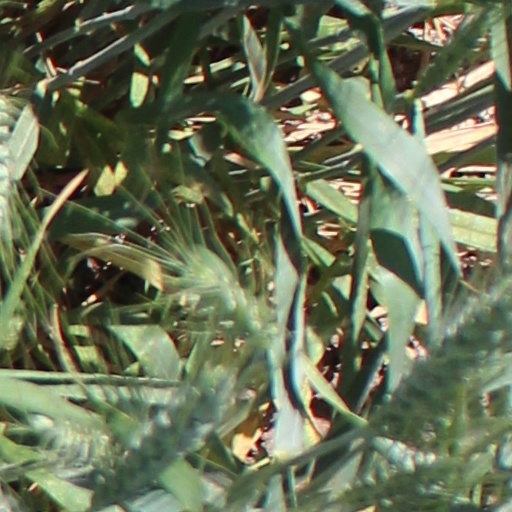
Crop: wheat